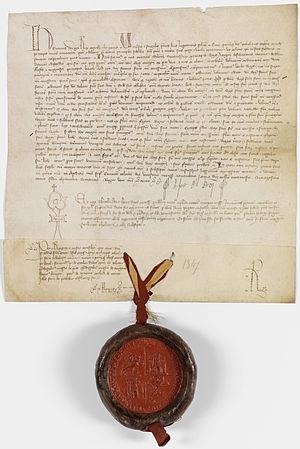
Promesse du roi de Castille et León, Henri de Trastamare, de se conformer à l’arbitrage du roi de France Charles V rendu sur son conflit avec le roi d’Aragon à Tolède en novembre 1368.
Henri de Trastamare, roi de Castille, était le fils bâtard d'Alphonse XI de Castille et Éléonore de Guzman, et le demi-frère de Pierre Iᵉʳ de Castille le Cruel, auquel l'opposa la première guerre civile de Castille de 1351 à 1369.